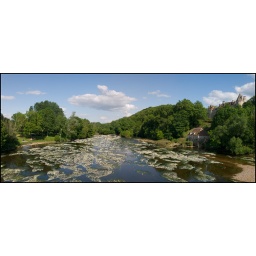
This is a view from a bridge over the river Creuse near the town of Ciron.